Port of Newhaven

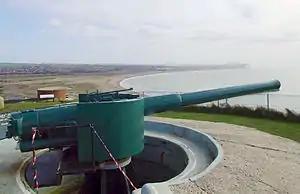
Newhaven fort

Newhaven was designated as one of the principal ports for the movement of men and materiel to the European continent during World War I, and was taken over by the military authorities and the ferries requisitioned for the duration of the war. Between 22 September 1916 and 2 December 1918, the port and town of Newhaven were designated a 'Special Military Area' under the 'Defence of the Realm Regulations', and the Harbour station was closed to the public. The port and harbour facilities, rail sidings and warehousing were greatly enlarged at this time and electric lighting installed to allow for 24-hour operation. Some 17,000 crossings of the Channel took place and over six million tons of supplies were carried to the French coastal ports. Eleven of the ships were lost to enemy attacks from mines, submarines, aeroplanes or "torpedo boat-destroyers" and about a hundred of the seamen, who had become well known to the local townspeople, were killed. Many survivors of the ships were brought back to the port.